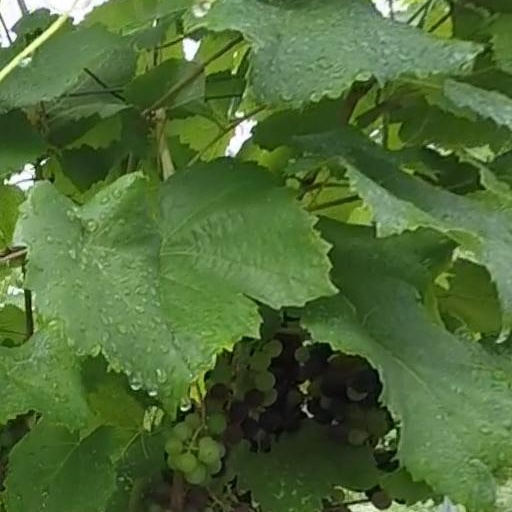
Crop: grape